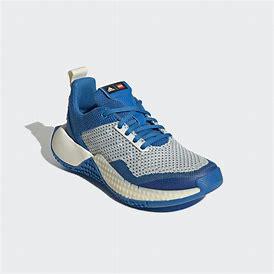
Brand: Adidas
Model: Lego Sport Pro